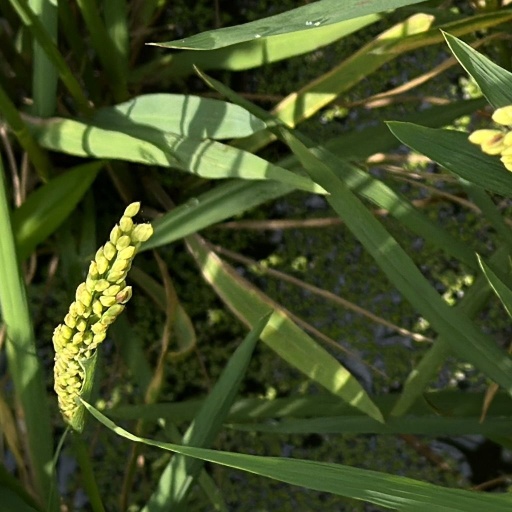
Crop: rice